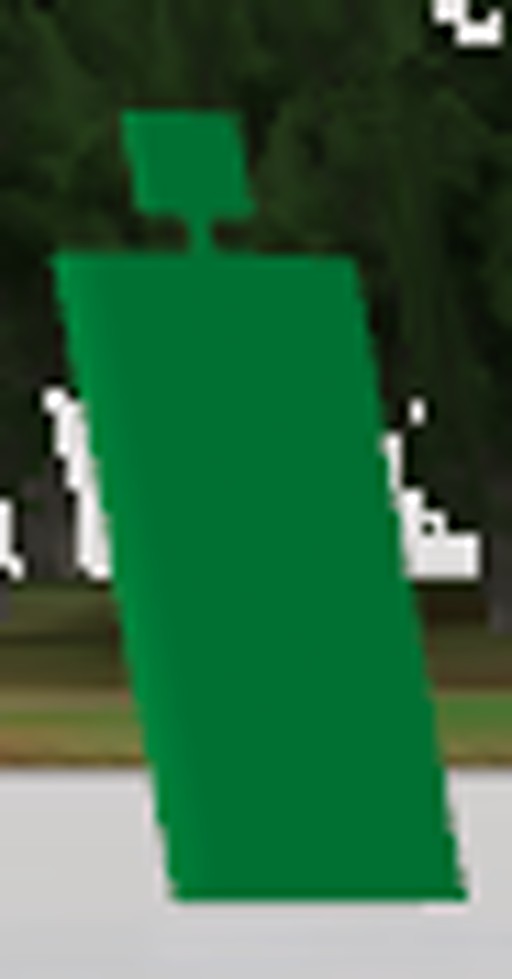
Label: lateral_port
Descriptions: green lateral mark on the port side ||| uniform green surface without any stripes ||| green cylinder top mark ||| no horizontal or vertical bands